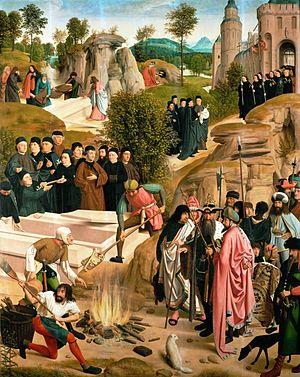
Jean le Baptiste ou Jean Baptiste, de son nom de naissance Yohanan, est un personnage majeur du christianisme et de l'islam. Sur le plan historique, son existence est attestée par un passage de Flavius Josèphe, il fut un prédicateur juif du temps de Jésus de Nazareth.
Le Maître de la descente de croix Figdor est un maître anonyme peintre actif à la fin du XVᵉ siècle dans le Nord des Pays-Bas. L'artiste a reçu ce nom de convention de Max J. Friedländer d'après un tableau de la descente de croix du Christ qui se trouvait dans la collection du banquier Albert Figdor de Vienne. Le tableau a été détruit à la fin de la Seconde Guerre mondiale.